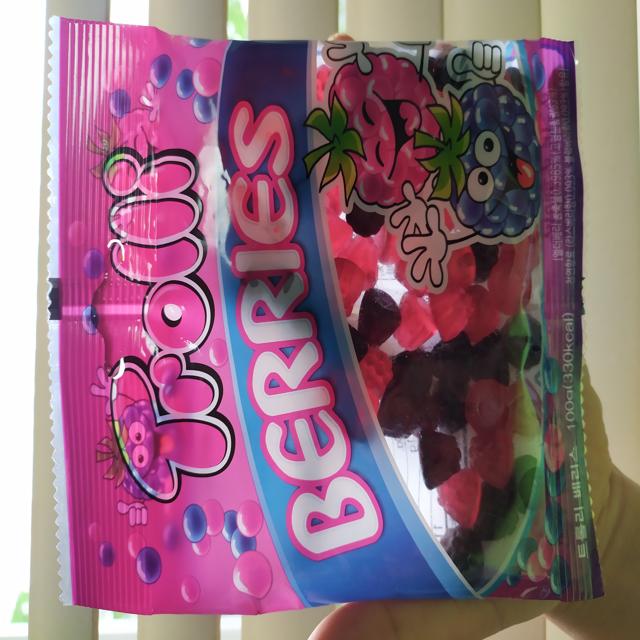
Label: plastics